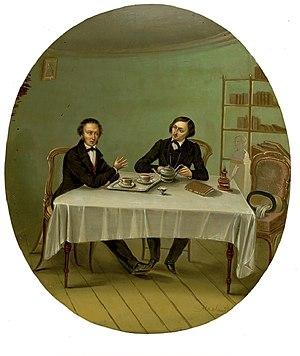
La peinture de Nicolas Mikhaïlovitch Alexéev représente la rencontre de deux illustres écrivains, créateurs de la prose russe moderne, Pouchkine et Gogol.